John P. McConnell (general)

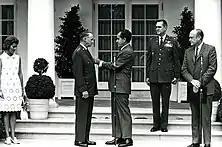
General John P. McConnell being presented with Air Force Distinguished Service Medal by President Richard Nixon at the White House on July 17, 1969.

A fighter pilot during his early years in the then-Army Air Corps, later Army Air Forces, McConnell gained broad experience through a variety of operational and administrative assignments, including duty as assistant executive in the Office of the Chief of Air Forces in Washington. Subsequently, he served in key Air Force positions in both Asia and Europe.